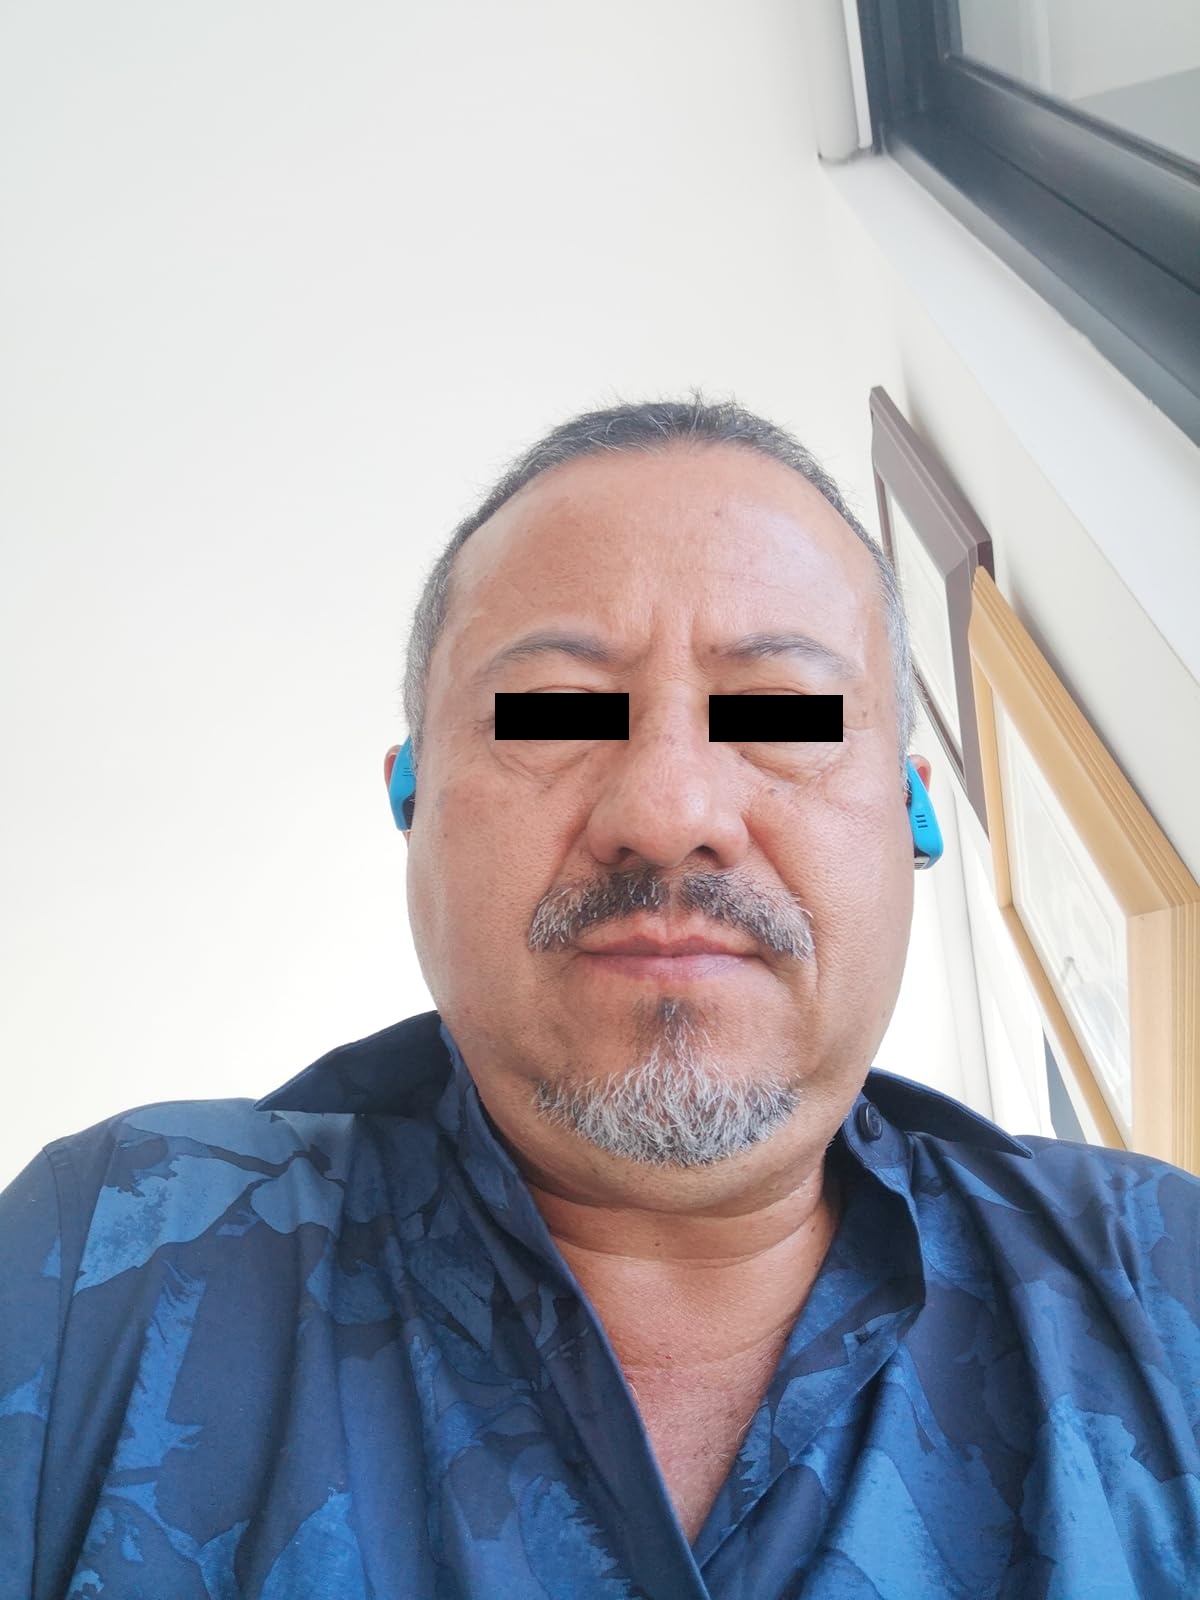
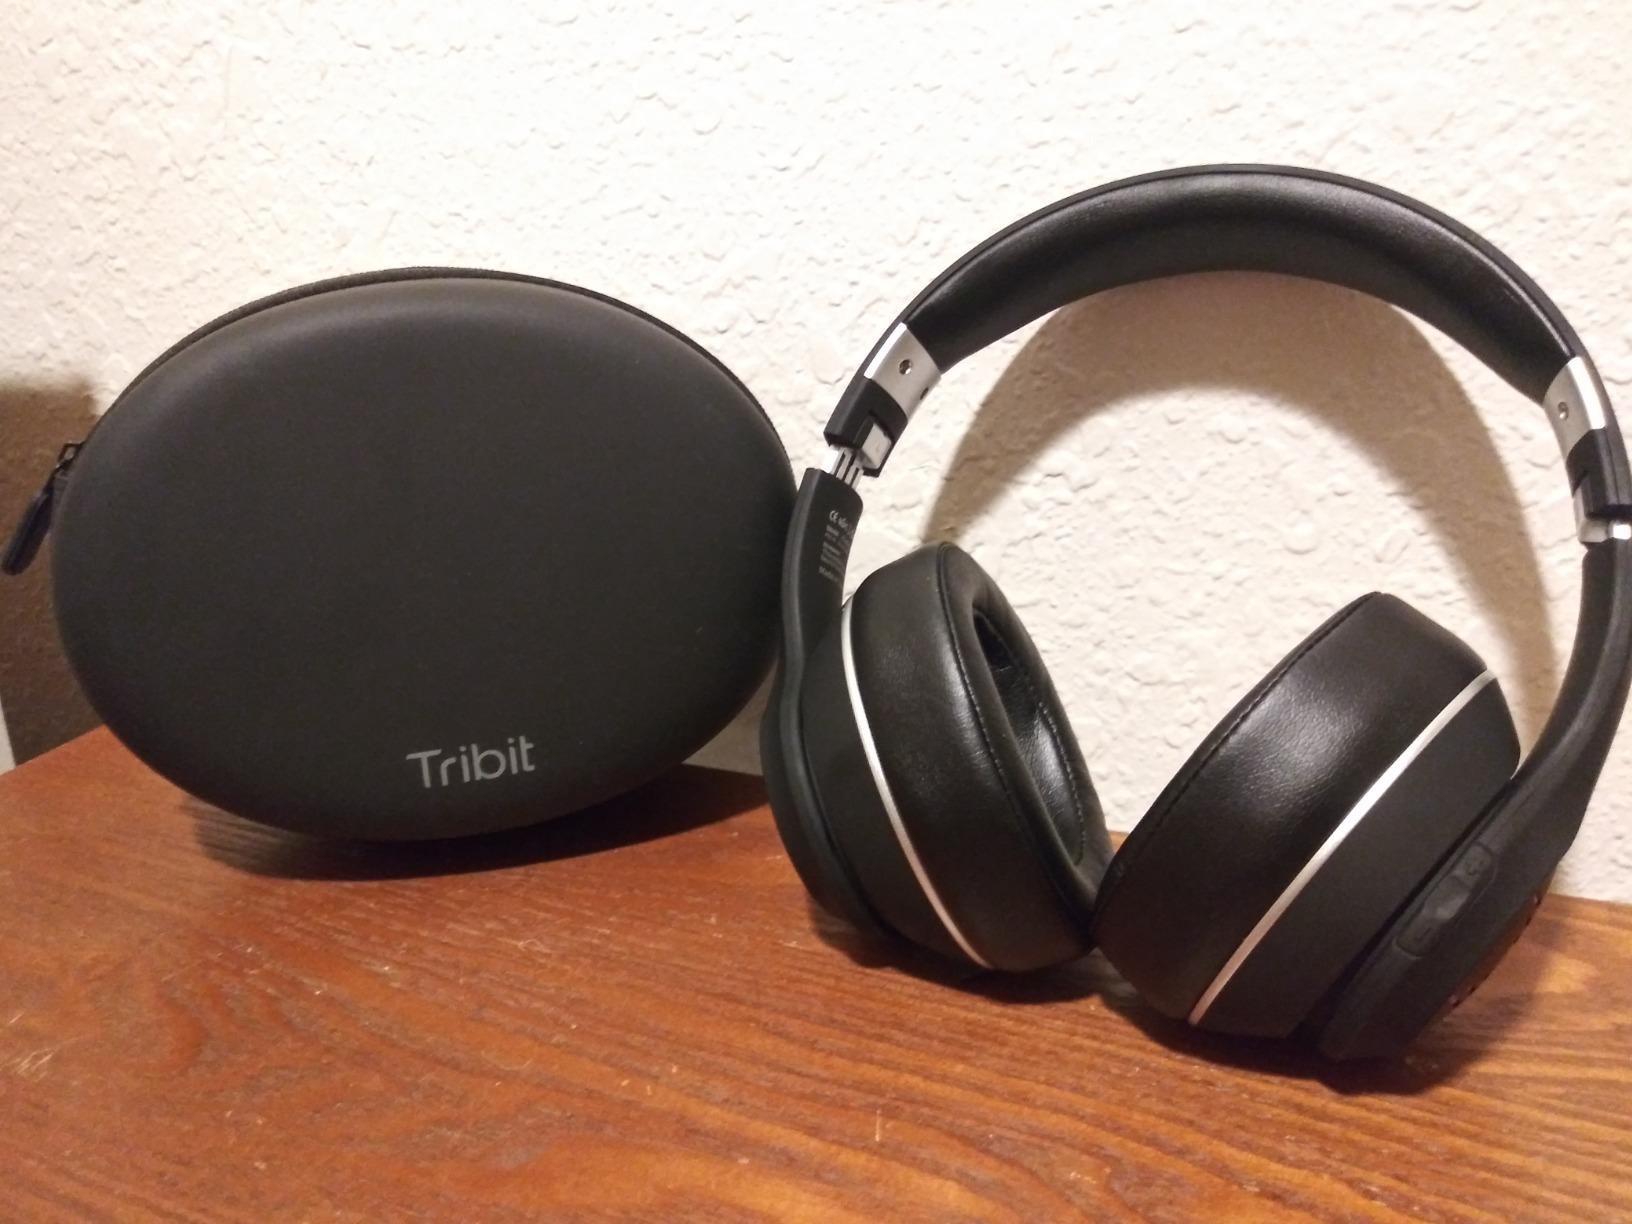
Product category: headphones
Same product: no